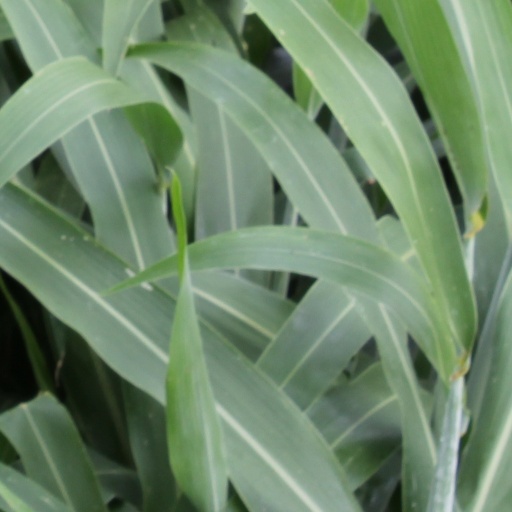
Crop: sorghum